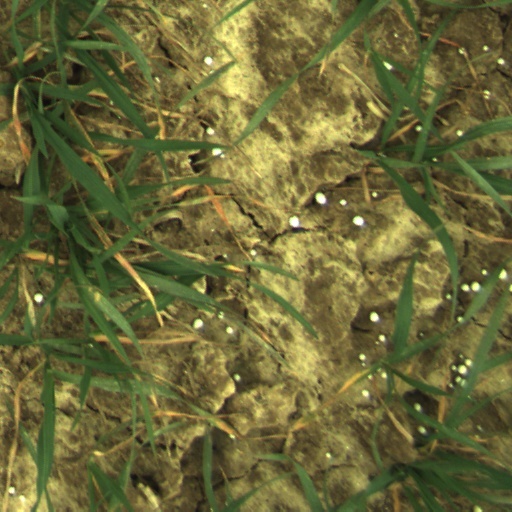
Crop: wheat